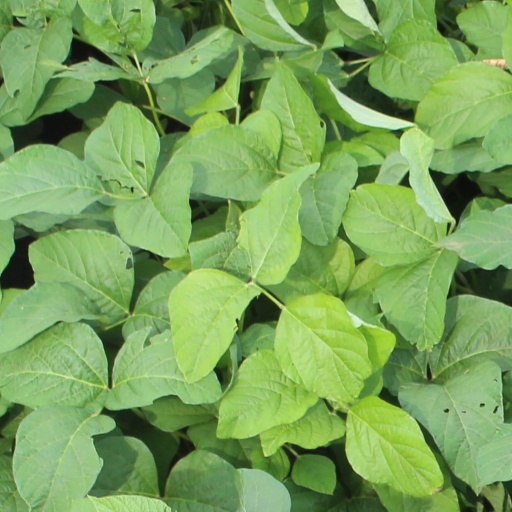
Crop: soybean